Rookie Historian Goo Hae-ryung

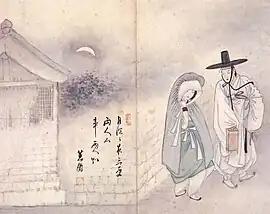
Lovers under the moon, painted by Sin Yun-bok

In the Joseon period, women were objectified and undervalued. But free-spirited lady Goo Hae-ryung is brave enough to follow her own view of life. Still single at 26 years old, she focuses on studying and gaining knowledge, and in defending those who are wronged and abused.